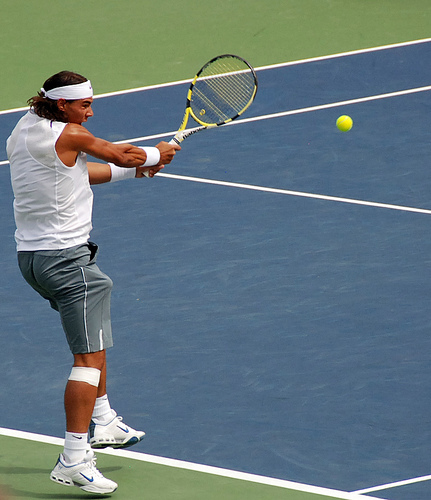
người đàn ông áo trắng đang chơi tennis trên sân